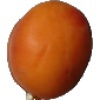
Label: apricot